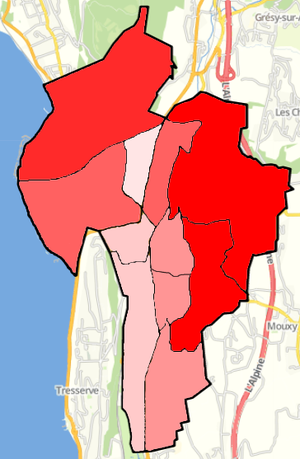
Carte des quartiers d'Aix-les-Bains colorés en fonction de leur revenu disponible médian par UC en 2014. Blanc rosé
Aix-les-Bains, nommée localement Aix, est une commune, station balnéaire et thermale française, située dans le département de la Savoie en région Auvergne-Rhône-Alpes.